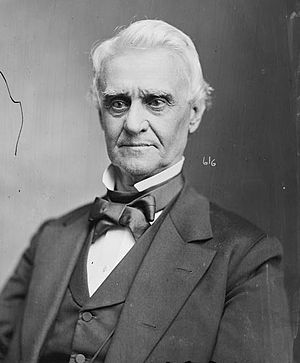
Amerikanske flådeministre / Flådeministre / Kabinetsminister
Richard Wigginton Thompson
Amerikanske flådeministre eller United States Secretary of the Navy er den civile leder af det amerikanske flådeministerium. Posten som flådeminister var en post i præsidentens kabinet frem til 1947, hvor flåde, hær og det nyoprettede luftvåben blev samlet under forsvarsministeriet og forsvarsministeren overtog posten i kabinettet. Posten som flådeminister besættes ved at præsidenten nominerer en kandidat, som skal godkendes af et flertal i Senatet.